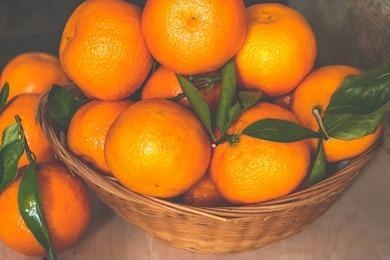
Label: mandarine